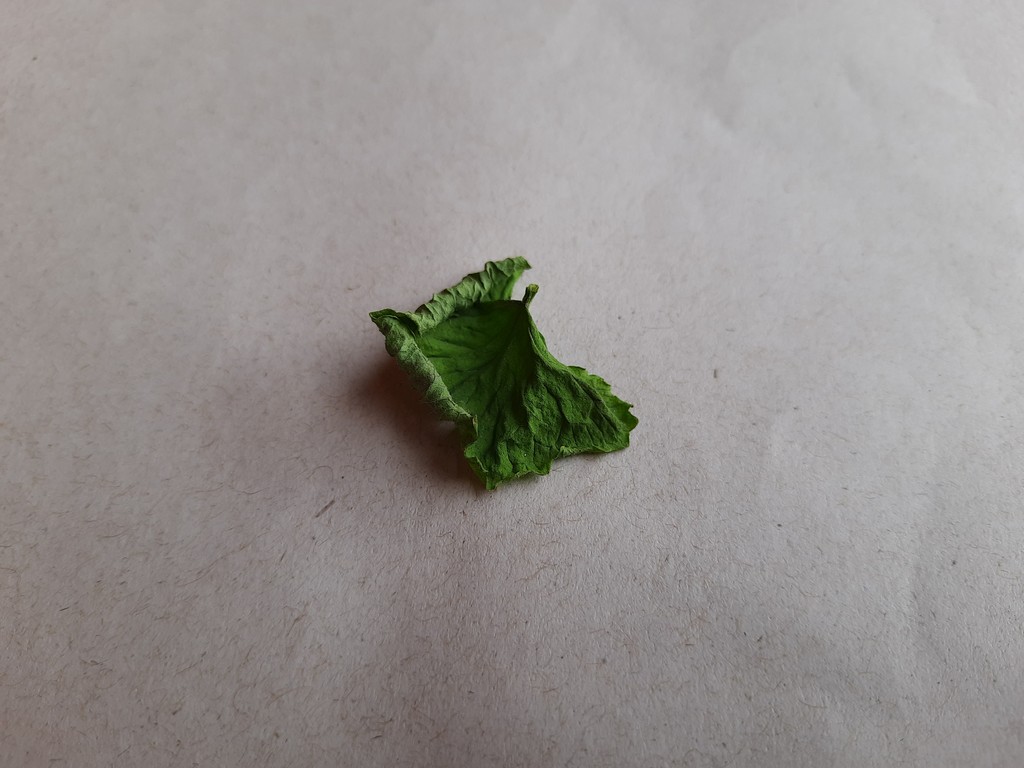
Label: Dried